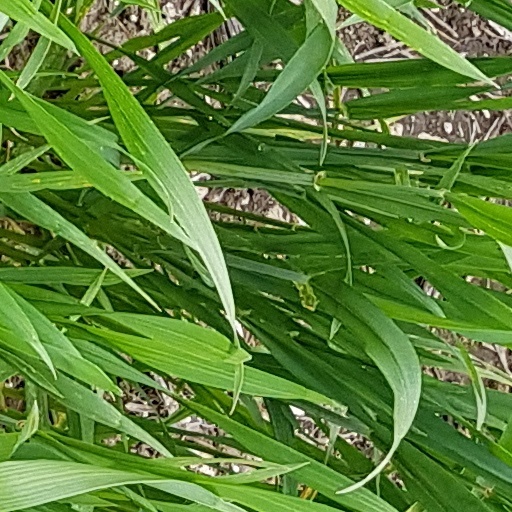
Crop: wheat